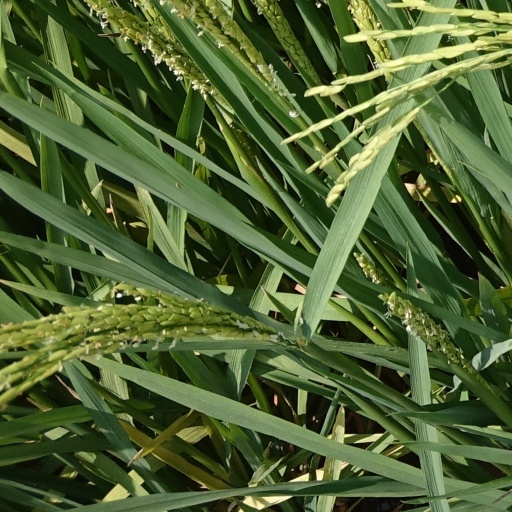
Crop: rice